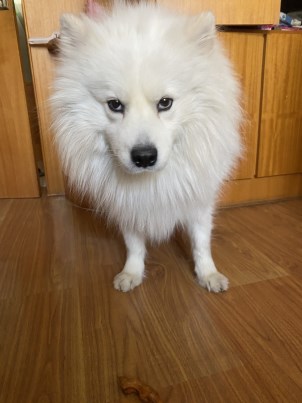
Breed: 2192-n000088-Samoyed